Shin Heike Monogatari (film)

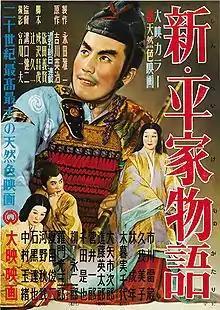
Theatrical release poster

is a 1955 Japanese film directed by Kenji Mizoguchi. It is based on a prose version by Eiji Yoshikawa of a Japanese epic poem, "The Tale of the Heike". It is Mizoguchi's second and last film in color, the other being "Princess Yang Kwei Fei" ("Yōkihi") of the same year.